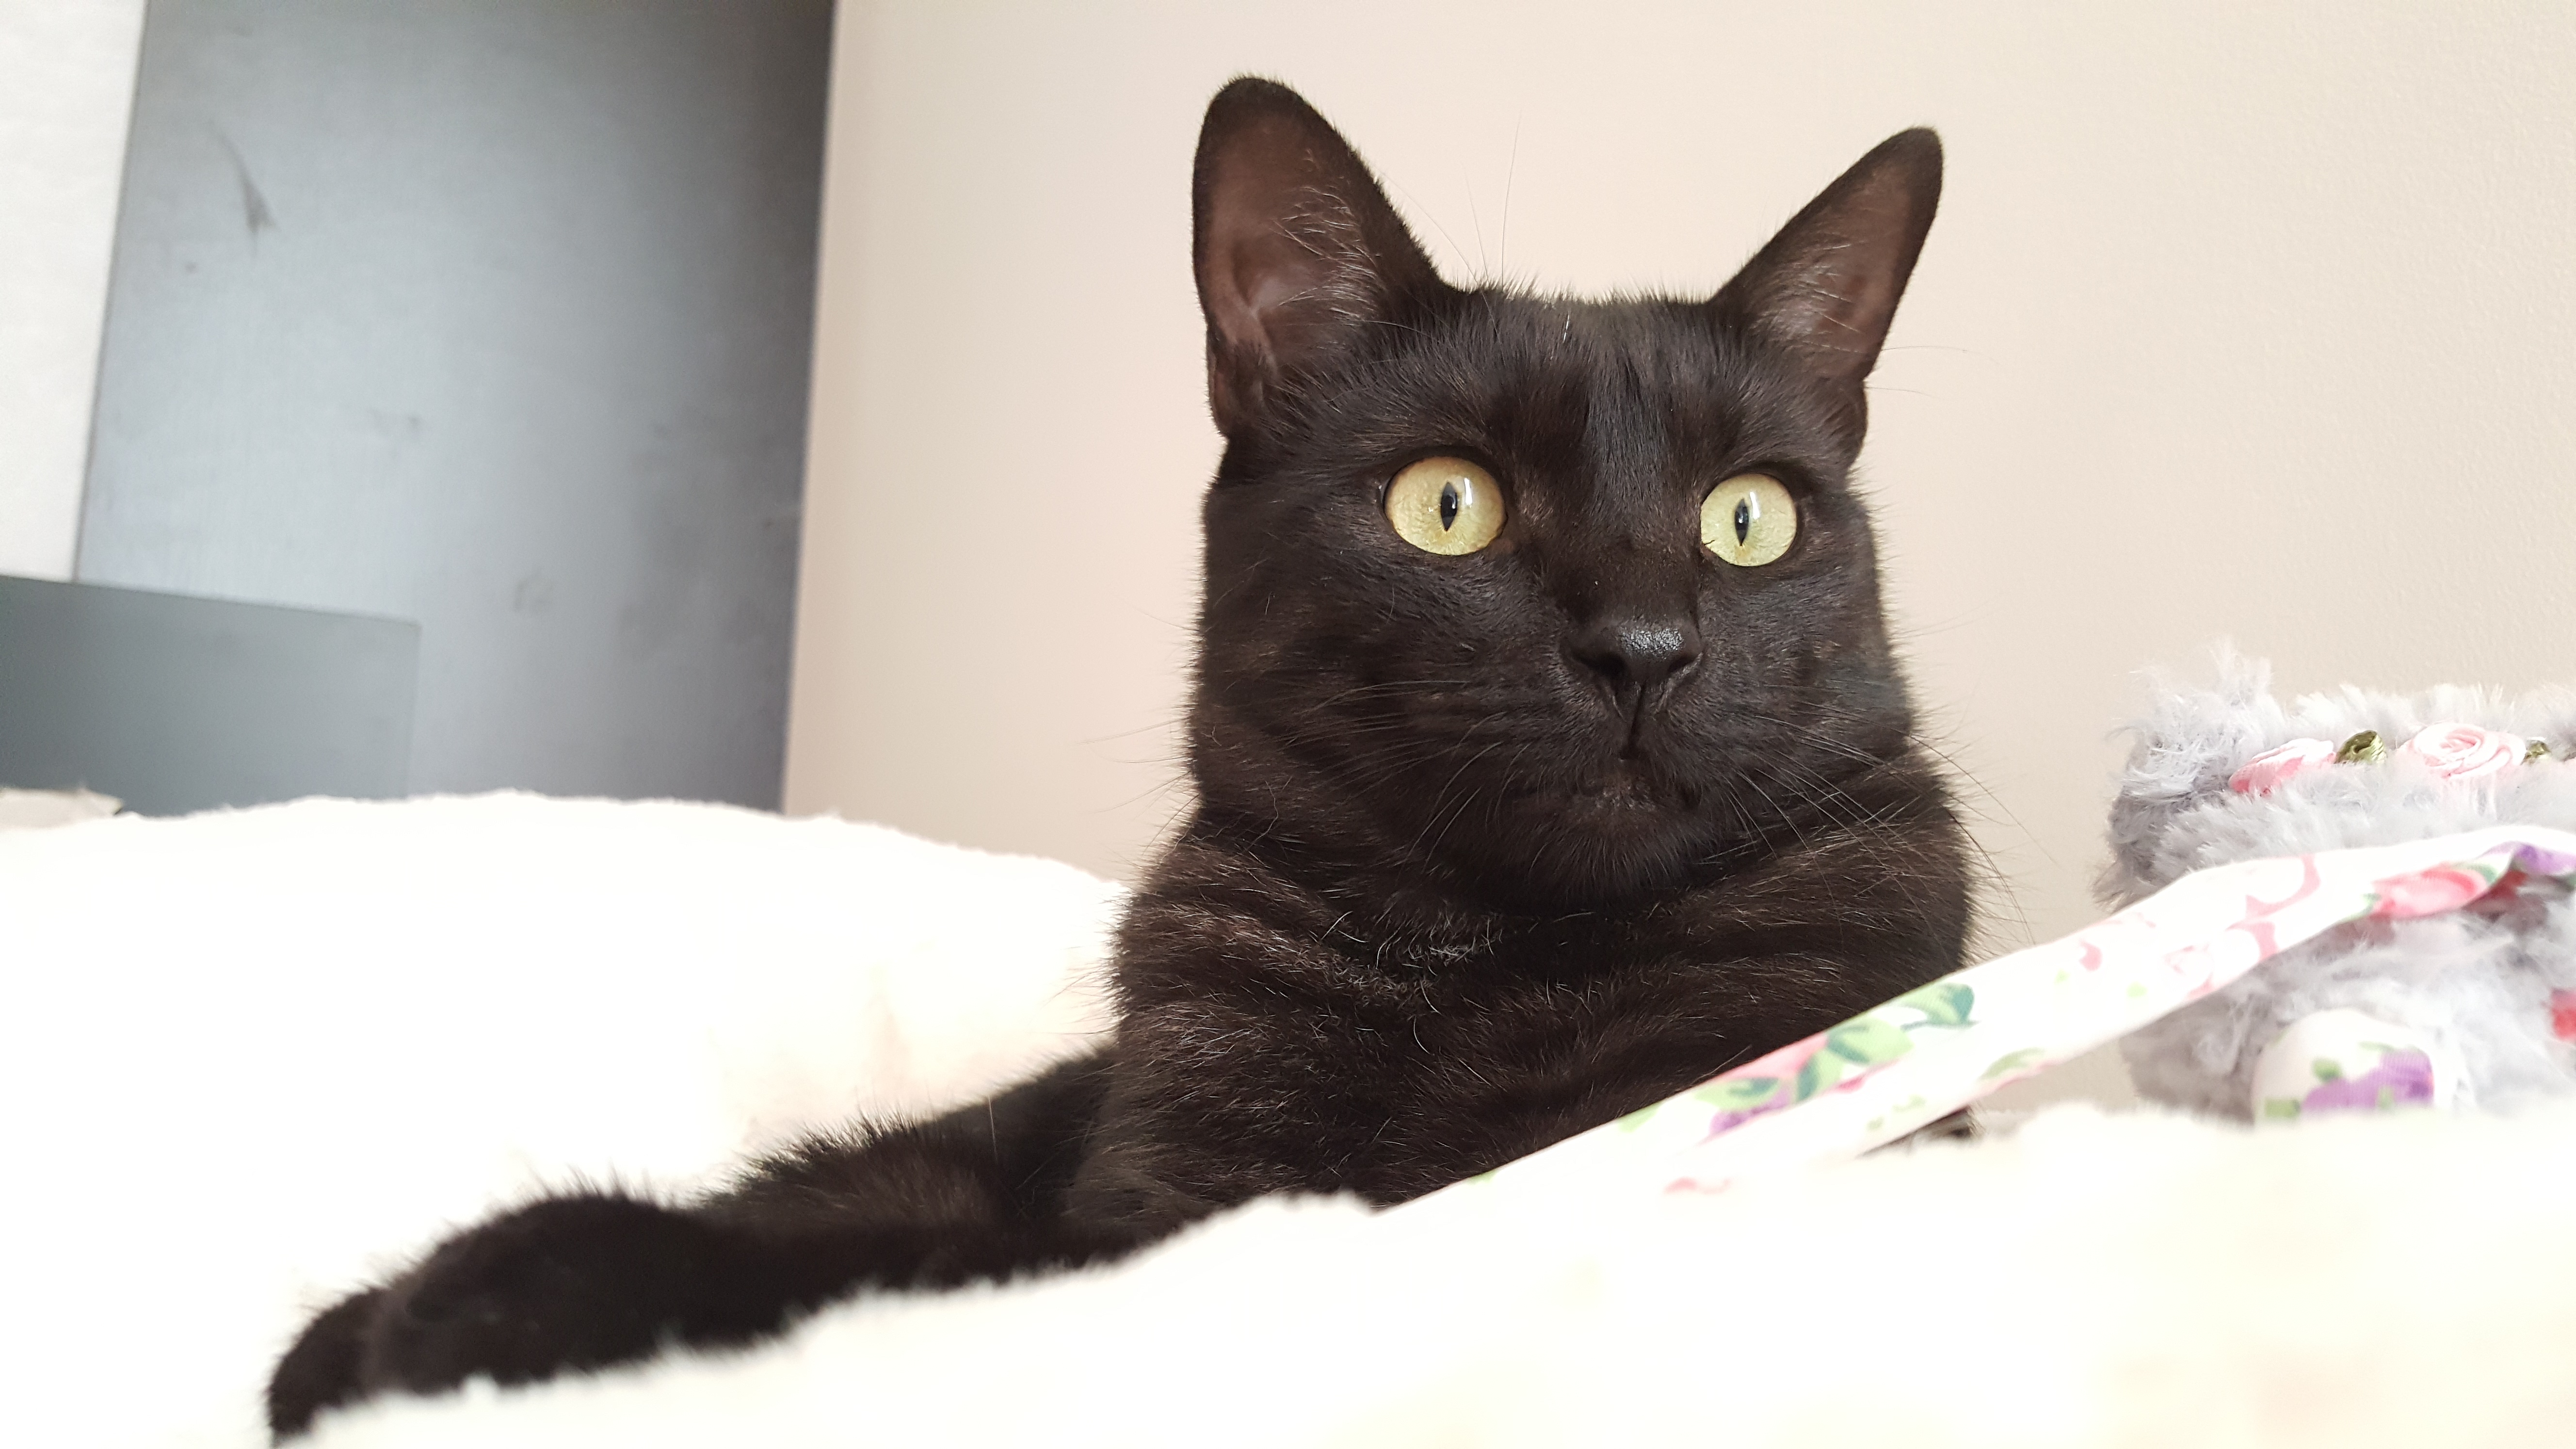
black, cat, tomcat, animal, pet, black cat, small to medium sized cats, cat like mammal, whiskers, bombay, domestic short haired cat, korat, fur, burmese, snout, german rex, asian, kitten